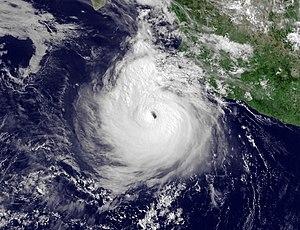
La saison cyclonique 2011 dans l'océan Pacifique nord-est est une saison des cyclones tropicaux débutant officiellement le 15 mai 2011 dans le Nord-Est de l'océan Pacifique puis le 1ᵉʳ juin dans le Nord de l'océan Pacifique et se terminant officiellement le 30 novembre 2011. Le premier cyclone nommé Adrian s'est formé le 7 juin et le dernier système Kenneth s'est dissipé le 25 novembre.